Russell Vought

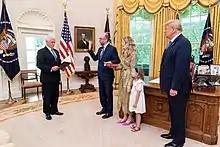
Vought being sworn in as OMB Director in July 2020

On January 2, 2019, following OMB director Mick Mulvaney becoming the White House chief of staff, Vought became the acting OMB director, though Mulvaney retained the director position. On March 18, 2020, President Trump announced his intent to nominate Vought to serve as permanent OMB Director. Vought was confirmed by the U.S. Senate on July 20, 2020, by a vote of 51–45. Vought was sworn in on July 22, 2020.